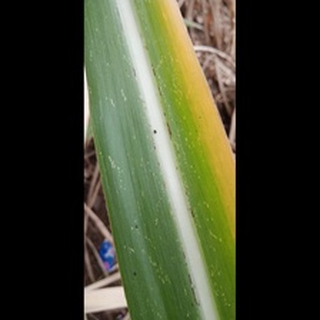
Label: sugarcane_yellow_leaf_disease